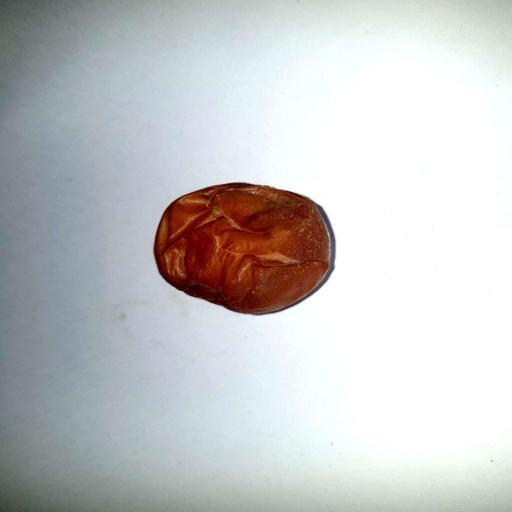
Label: bruised